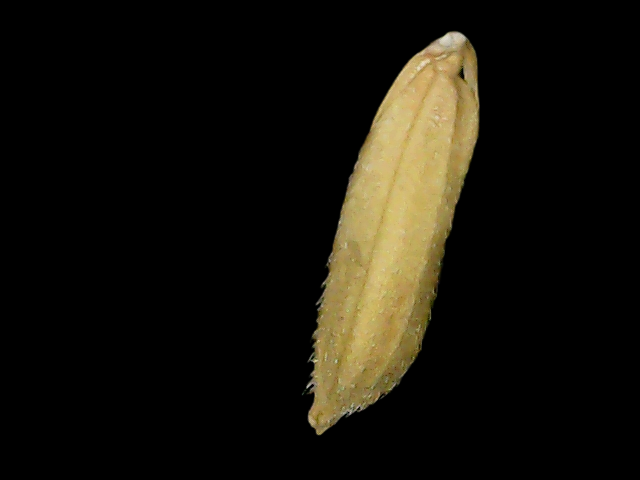
Rice variety: Binadhan14